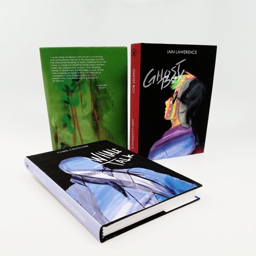
these book covers all centralize around displaying the story 's main theme or recurring literary element .